Itinerarium Burdigalense

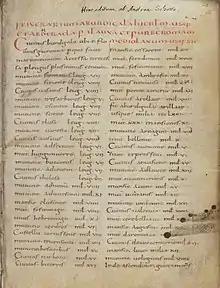
Page of "Itinerarium Burdigalense"

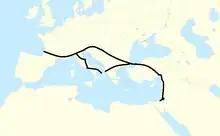
Mapped route of the journey described by an unnamed Christian pilgrim, who travelled from Gallia Aquitania (Southern France) to the Holy Land in the fourth century.

Itinerarium Burdigalense ("Bordeaux Itinerary"), also known as "Itinerarium Hierosolymitanum" ("Jerusalem Itinerary"), is the oldest known Christian "itinerarium". It was written by the "Pilgrim of Bordeaux", an anonymous pilgrim from the city of Burdigala (now Bordeaux, France) in the Roman province of Gallia Aquitania.